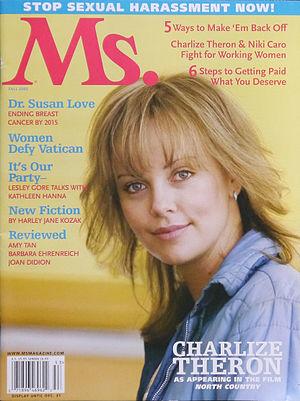
Charlize Theron, née le 7 août 1975 à Benoni, est une actrice, productrice et mannequin sud-africaine, naturalisée américaine.